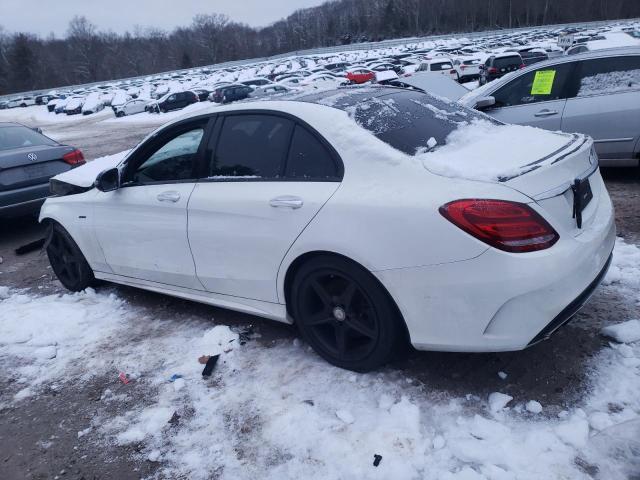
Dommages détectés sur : capot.
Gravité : mineur